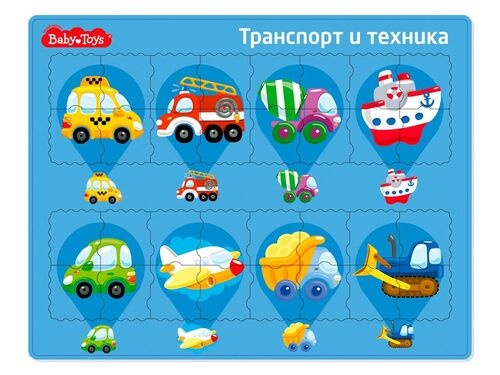
Пазл планшетный "Транспорт и техника" серия Baby Toys
Handling time: 24 days Пазл планшетный "Транспорт и техника" серия Baby ToysСостав игры:основание пазла (планшет) 28х36 смБ8 картинок (8х9 см) из 4 пазлов каждая. Материал - картон. Игра предназначена для детей старше 3 лет. #ASTTD# Search Terms: Десятое Королевство , Desyatoe Korolevstvo , 4606088052342 , 2006713
Brand: Десятое Королевство
Category: Baby & Toddler > Baby Toys & Activity Equipment > Alphabet Toys > Alphabet Puzzles